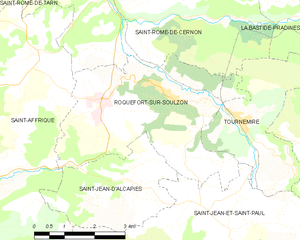
Roquefort-sur-Soulzon est une commune française, située dans le département de l'Aveyron, en région Occitanie. Sa notoriété provient du fromage de brebis qui porte son nom.